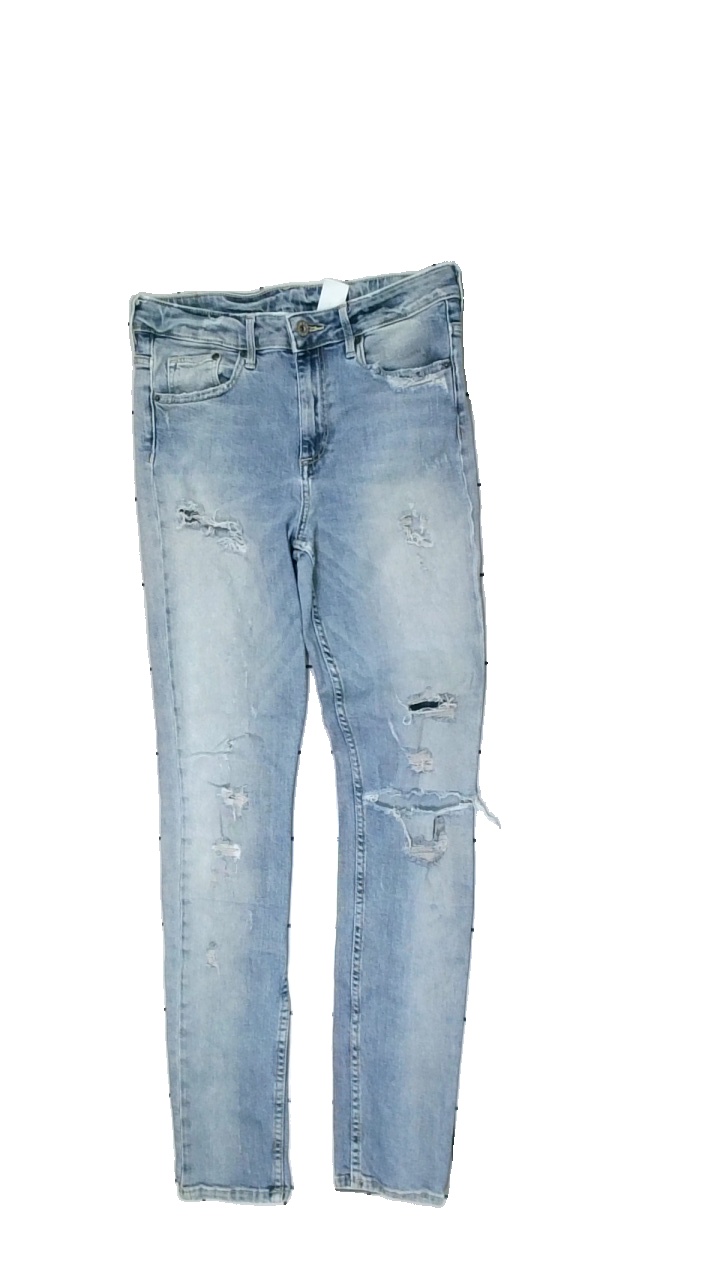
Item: Jeans (Ladies)
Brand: H&m
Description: blå jeans med hål på benen
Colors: Blue
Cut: Regular
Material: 100% cotton
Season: All
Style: Denim
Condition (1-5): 5
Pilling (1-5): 5
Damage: fläck
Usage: Reuse
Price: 50-100